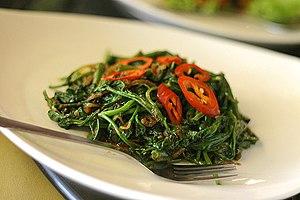
Le kangkong sauté est un plat de légumes verts commun dans la cuisine asiatique, préparé avec des feuilles de liseron d'eau ou épinard d'eau sautées à feu vif dans une poêle ou un wok.
La cuisine malaisienne est issue de la fusion d'influences locales, indiennes, javanaises et chinoises pour l'essentiel, mais auxquelles s'ajoutent des influences de groupes ethniques locaux de Sabah et Sarawak, des Orang Asli comme des Peranakan. Sans oublier l'influence des expatriés et l'apport des migrations antérieures et de l'apport colonial, qui amènent à la cuisine malaise des touches britanniques, portugaises, hollandaises ou thaïes.
Ipomoea aquatica, le liseron d'eau, ipomée aquatique, patate aquatique ou kangkong, est une espèce de plantes dicotylédones de la famille des Convolvulaceae, tribu des Ipomoeeae, originaire d'Extrême-Orient.